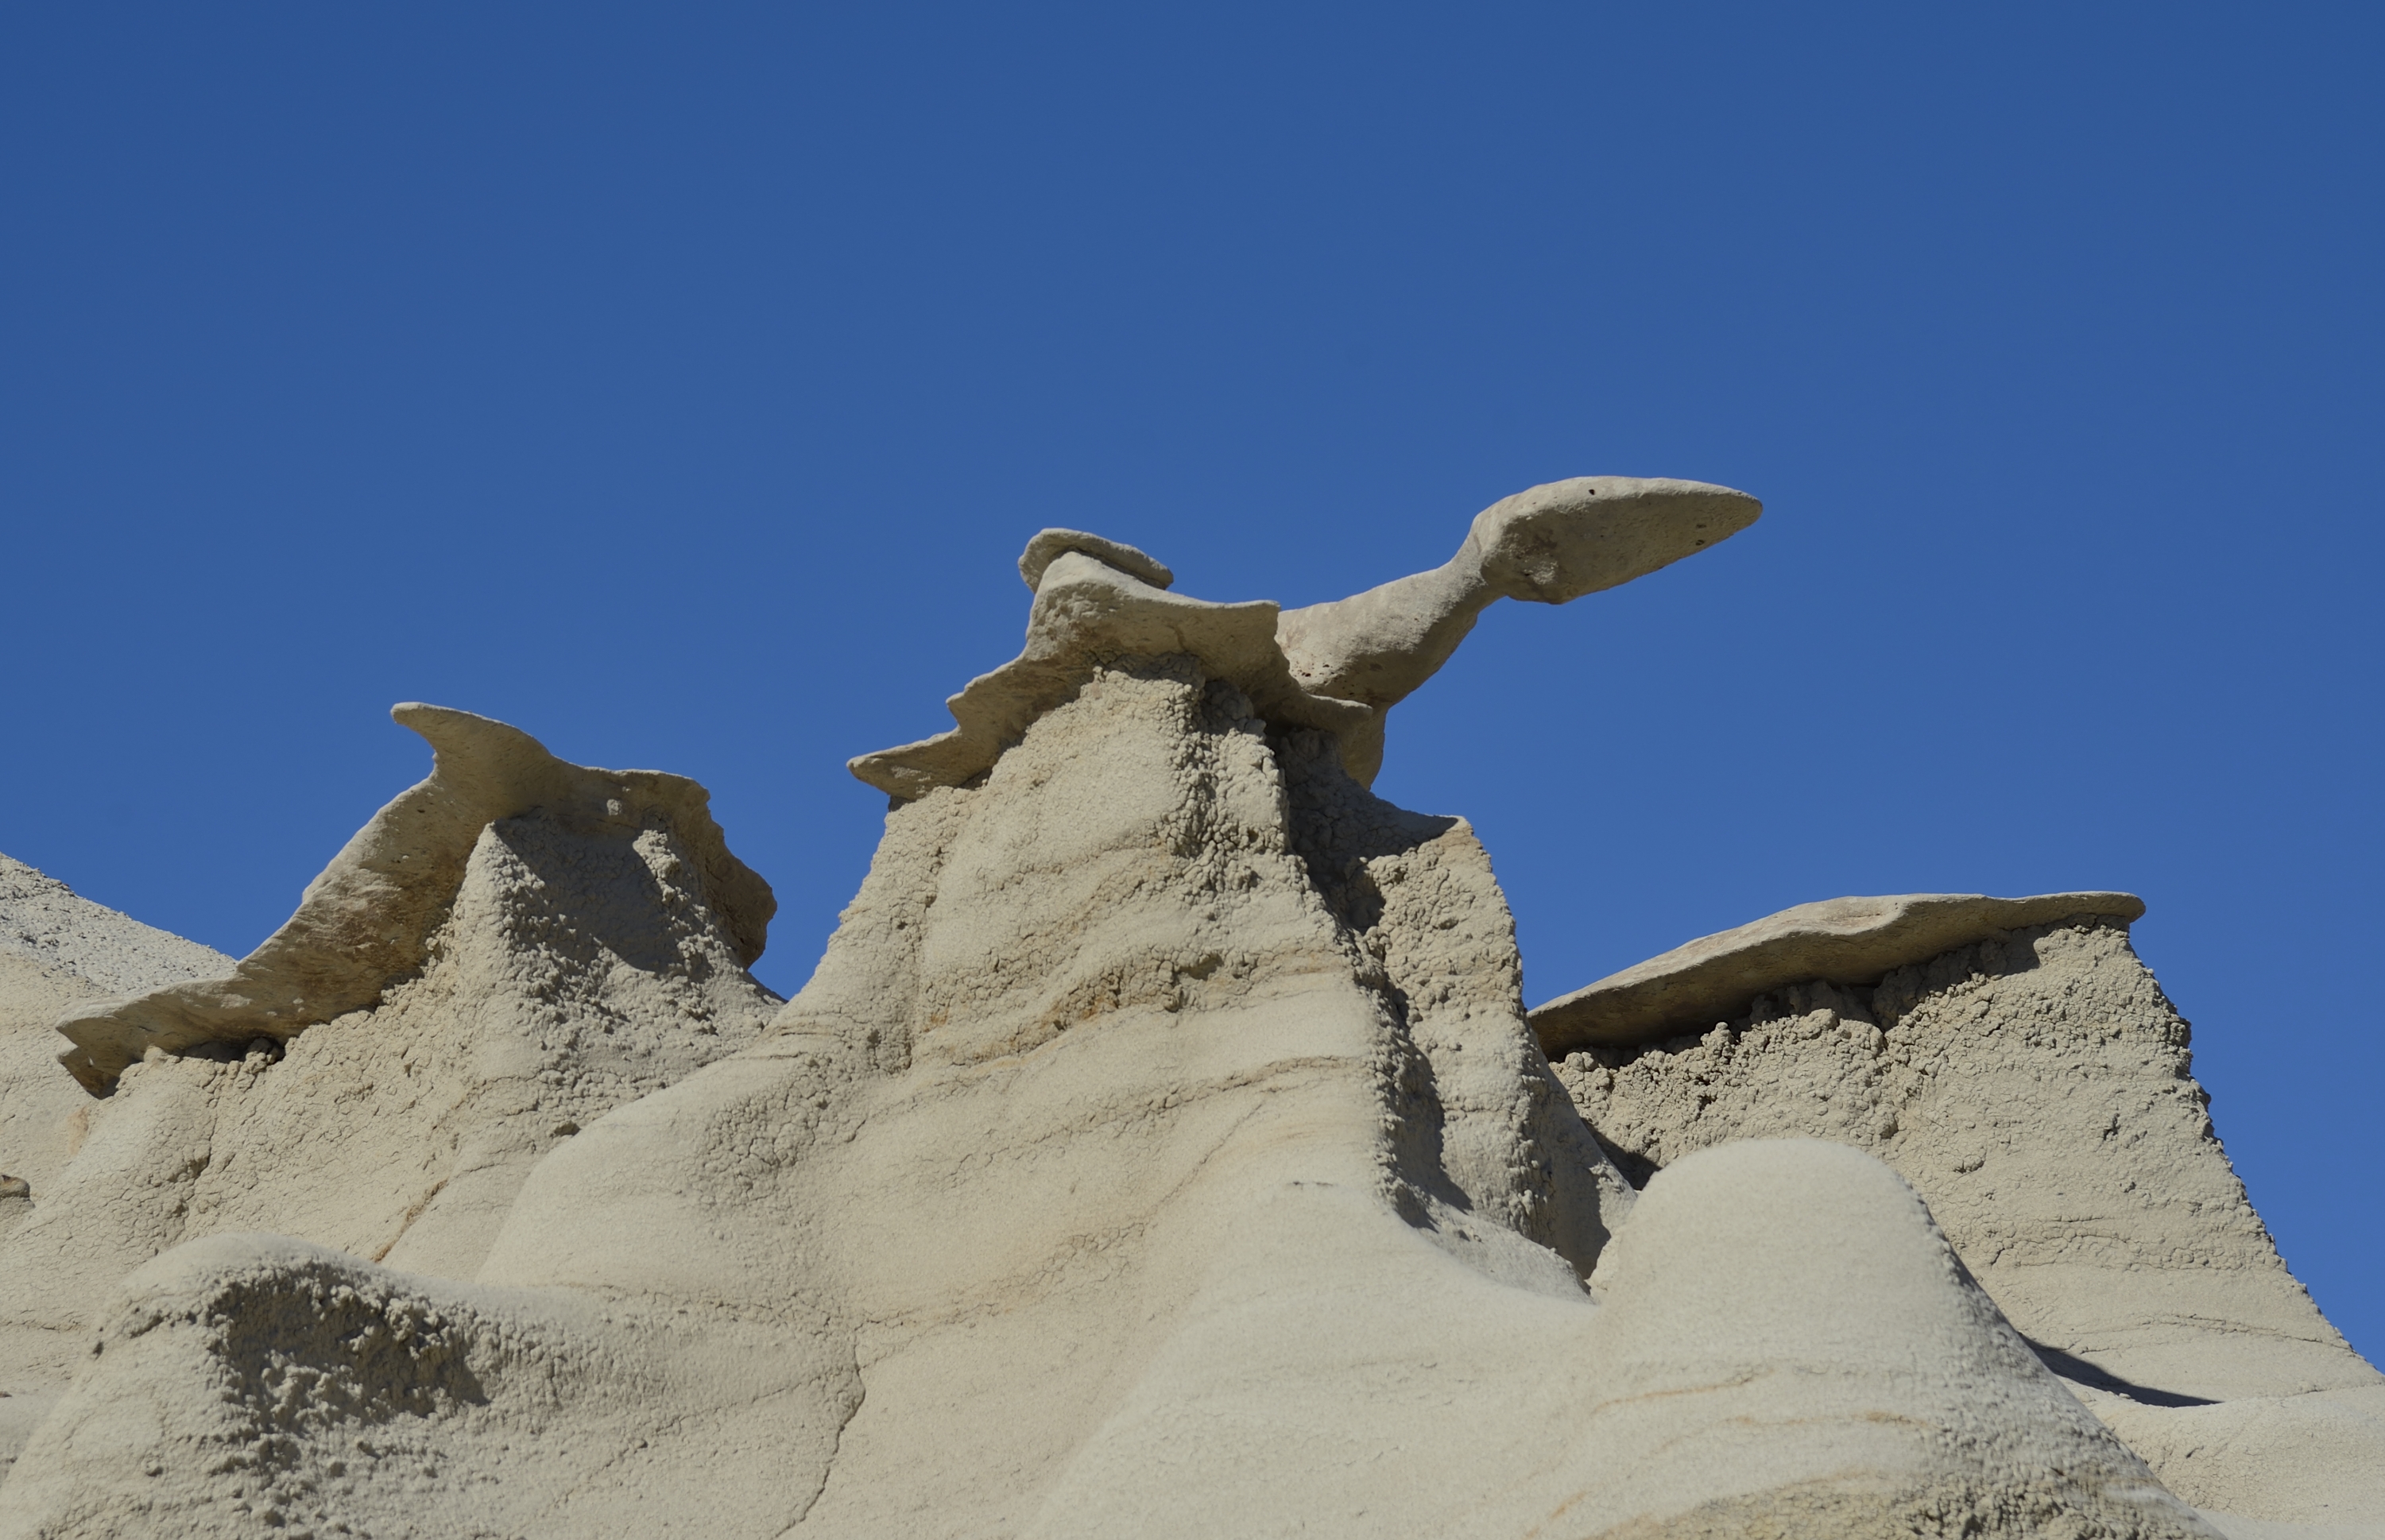
sand, rock, monument, statue, material, sculpture, princeofwings, natural environment